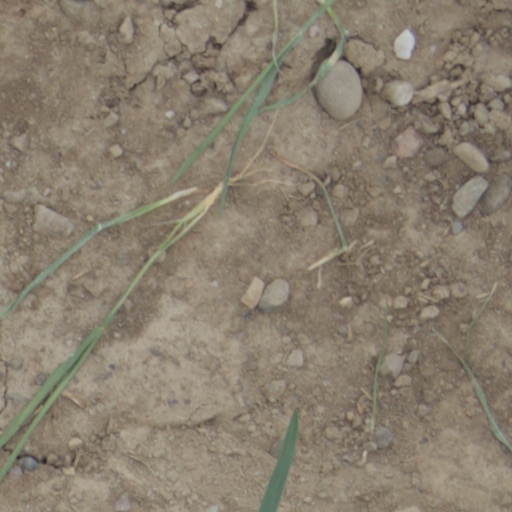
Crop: wheat